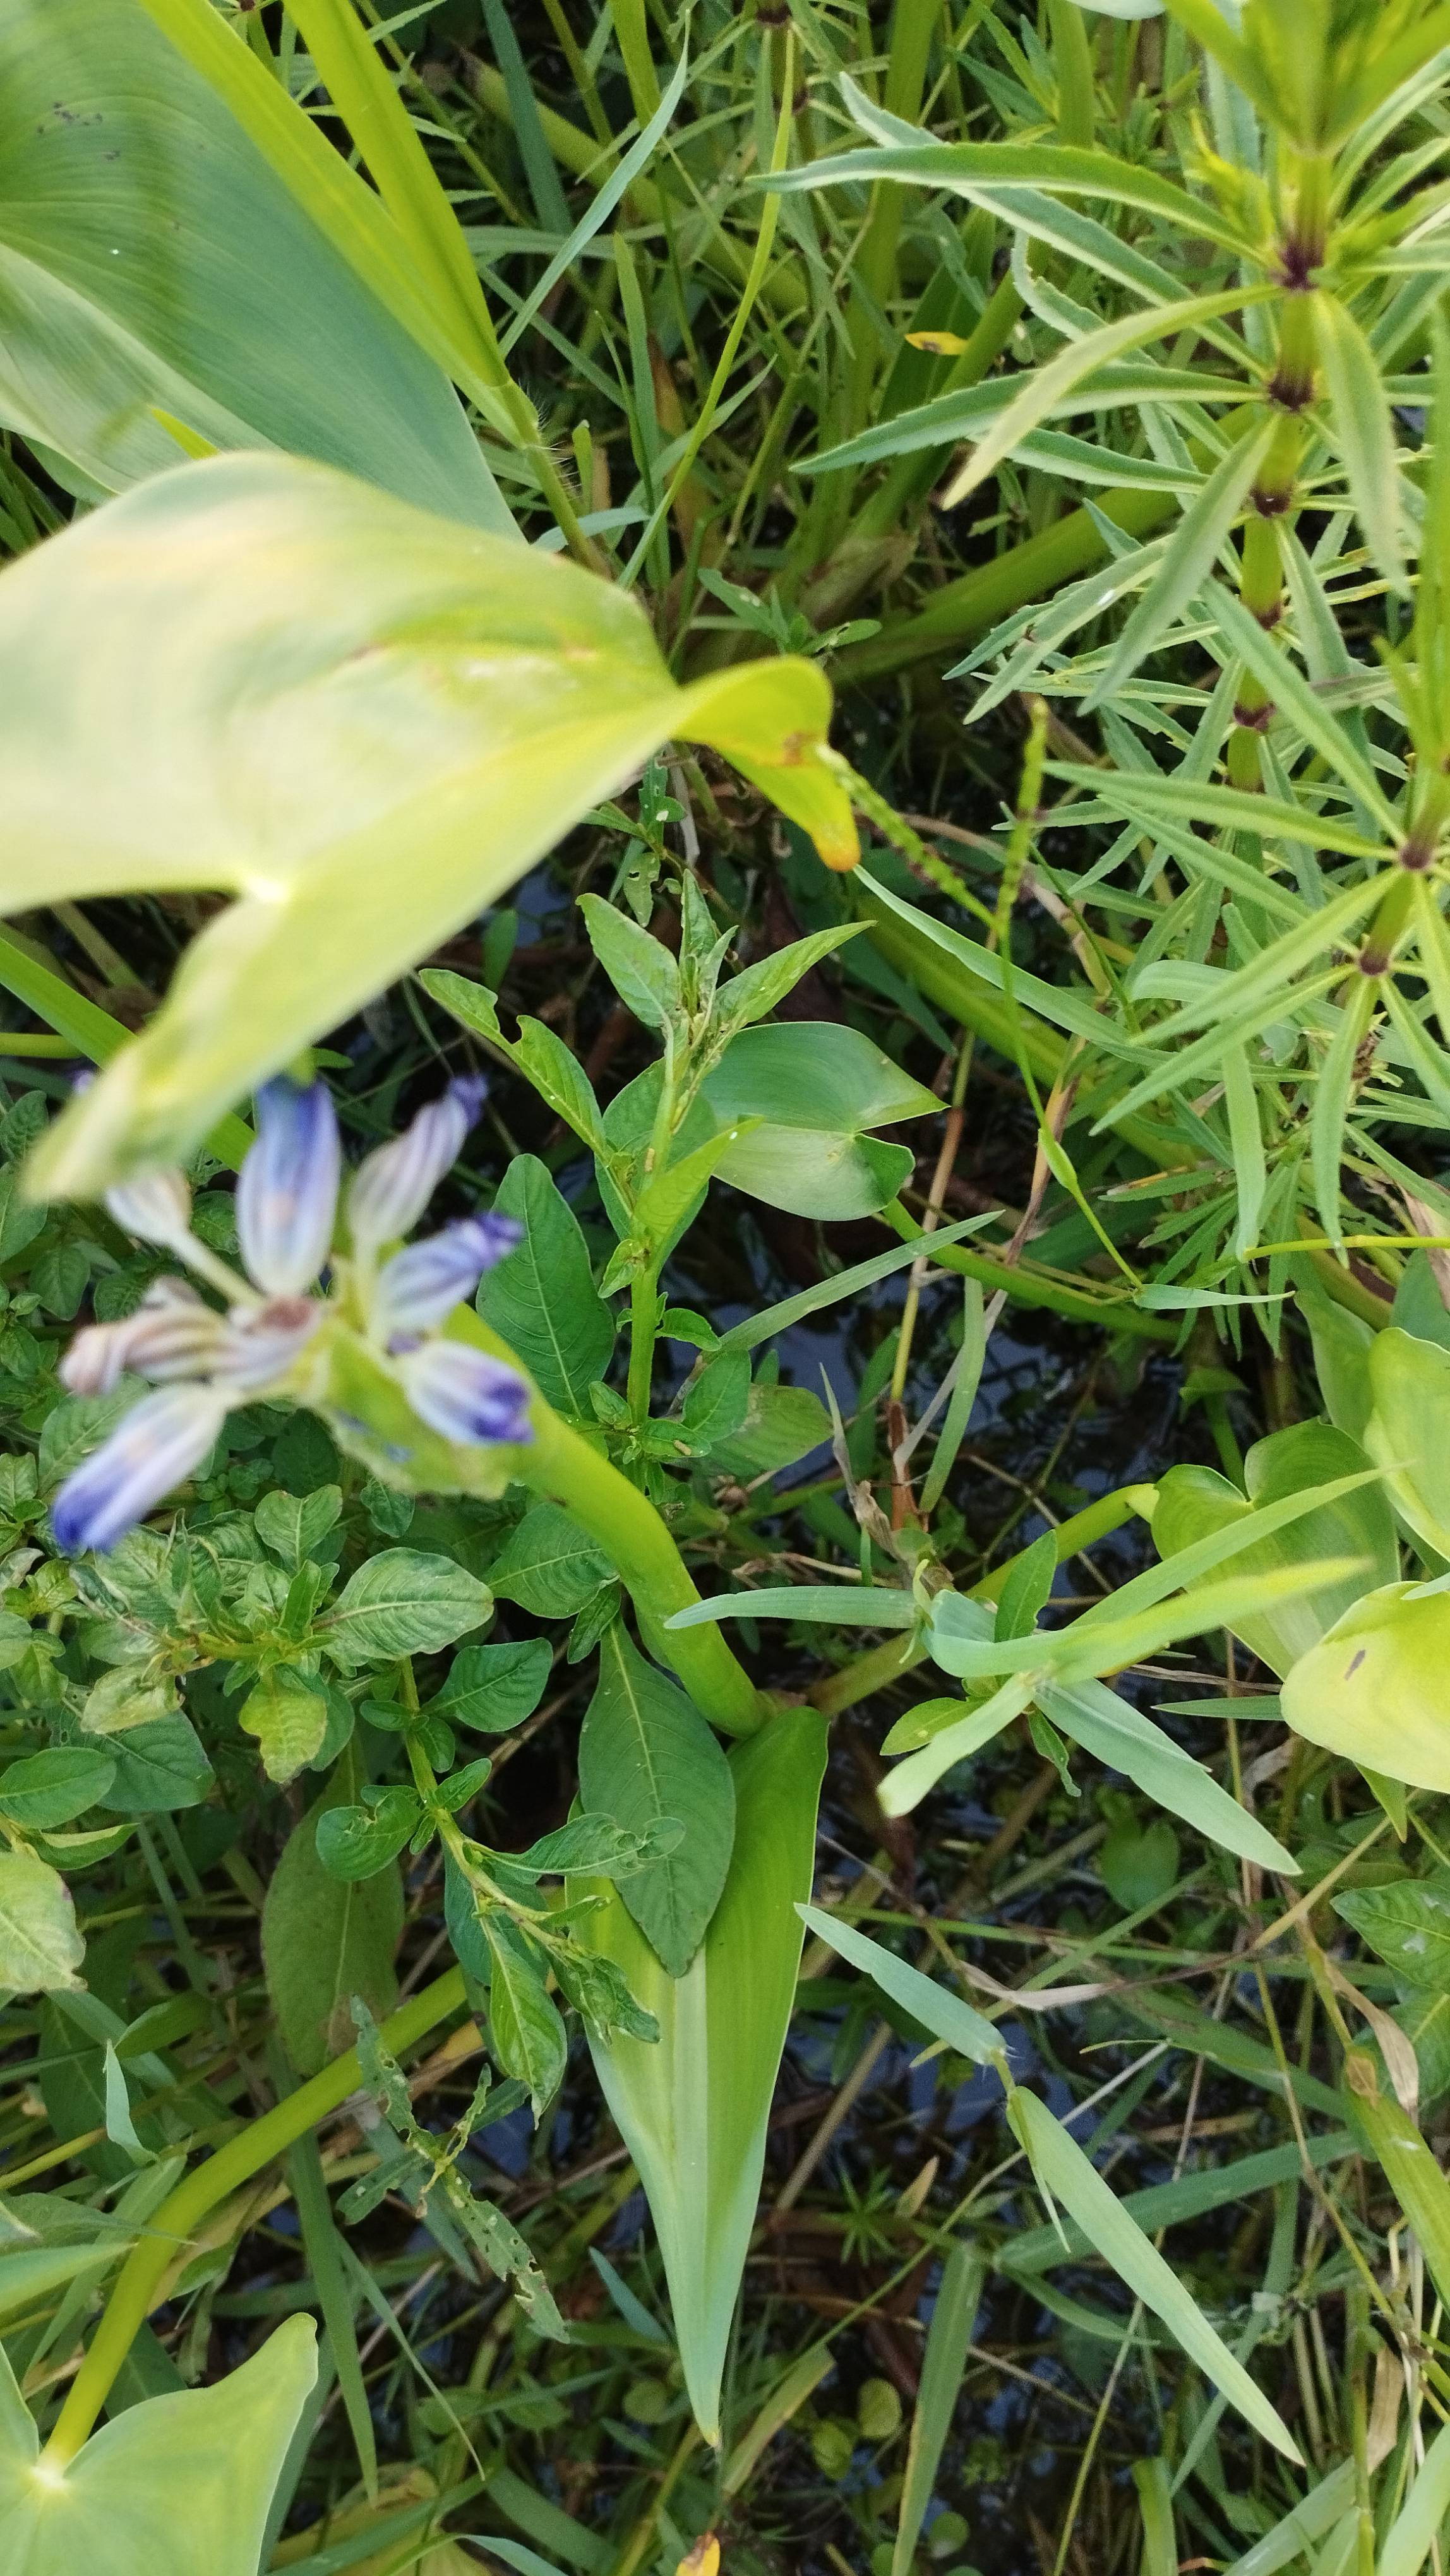
Species: Heartleaf False Pickerelweed (Monochoria korsakowii)